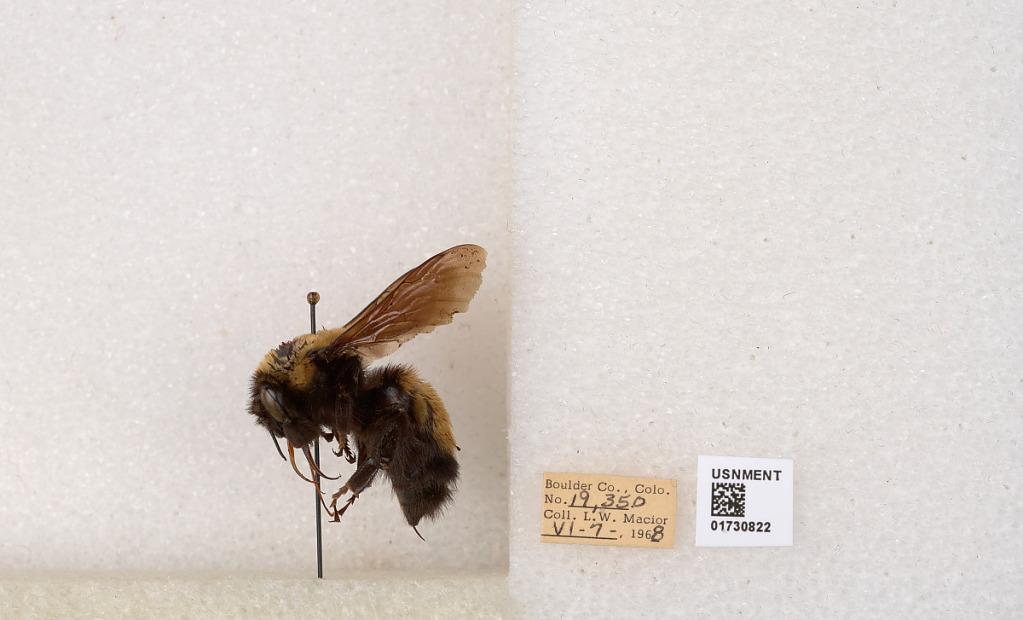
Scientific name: Bombus (Bombus) nevadensis Cresson
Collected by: L. Macior
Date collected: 1968-6-7
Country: United States
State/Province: Colorado
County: Boulder
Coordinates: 40.0925, -105.358